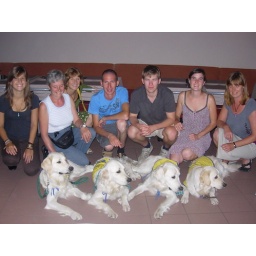
Alix is a female golden retriever and a service dog in training. Picture taken by her foster family.